2014 Texas Bowl

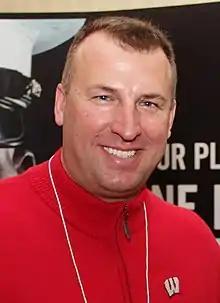
Arkansas head coach Bret Bielema, pictured in 2011.

Led by second-year head coach Bret Bielema, Arkansas entered 2014 looking to improve from a 3–9 campaign the previous year that included a winless record in SEC play. The Razorbacks began their season with a road contest at No. 6 Auburn, where they were tied at halftime but did not score in the second half, and ended up losing by 24 points. The Razorbacks were able to respond with three consecutive non-conference wins; they defeated Nicholls State by a wide margin of 67, Texas Tech by 21 points, and Northern Illinois by 38; the first of these wins broke a school-record ten game losing streak dating back to September 21, 2013. Two close losses followed, as the Hogs fell to No. 6 Texas A&M by a touchdown in overtime the following week, and, following a bye week, were defeated by one point at home by No. 7 Alabama. A third straight matchup against a ranked opponent followed, as the Razorbacks fell to No. 10 Georgia in Little Rock. Now 3–4, the Razorbacks returned to .500 with a defeat of UAB on homecoming; this would be UAB's last season before the shutdown of their football program, which did not resume until the 2017 season. The following weekend, Arkansas took No. 1 Mississippi State down to the wire, but an interception on the would-be game-tying drive doomed the Hogs to a seven-point loss. Following another bye week, Arkansas defeated No. 15 LSU and No. 8 Ole Miss at home in back-to-back weeks; both victories were shutouts, giving Arkansas their first consecutive shutouts of SEC opponents since joining the league in 1992, and making them the first team to shut out multiple ranked teams in the same season since North Carolina Pre-Flight did so in 1942. Arkansas finished the regular season with a matchup against No. 17 Missouri in their first contest as conference foes and, as a result, the first edition of the Battle Line Rivalry; Arkansas led going into the fourth quarter but allowed two touchdowns and lost by seven points.